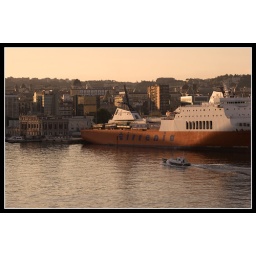
&amp;quot;A ship in a harbor is safe, but that is not what ships are built for.&amp;quot;-William Shedd. ;)